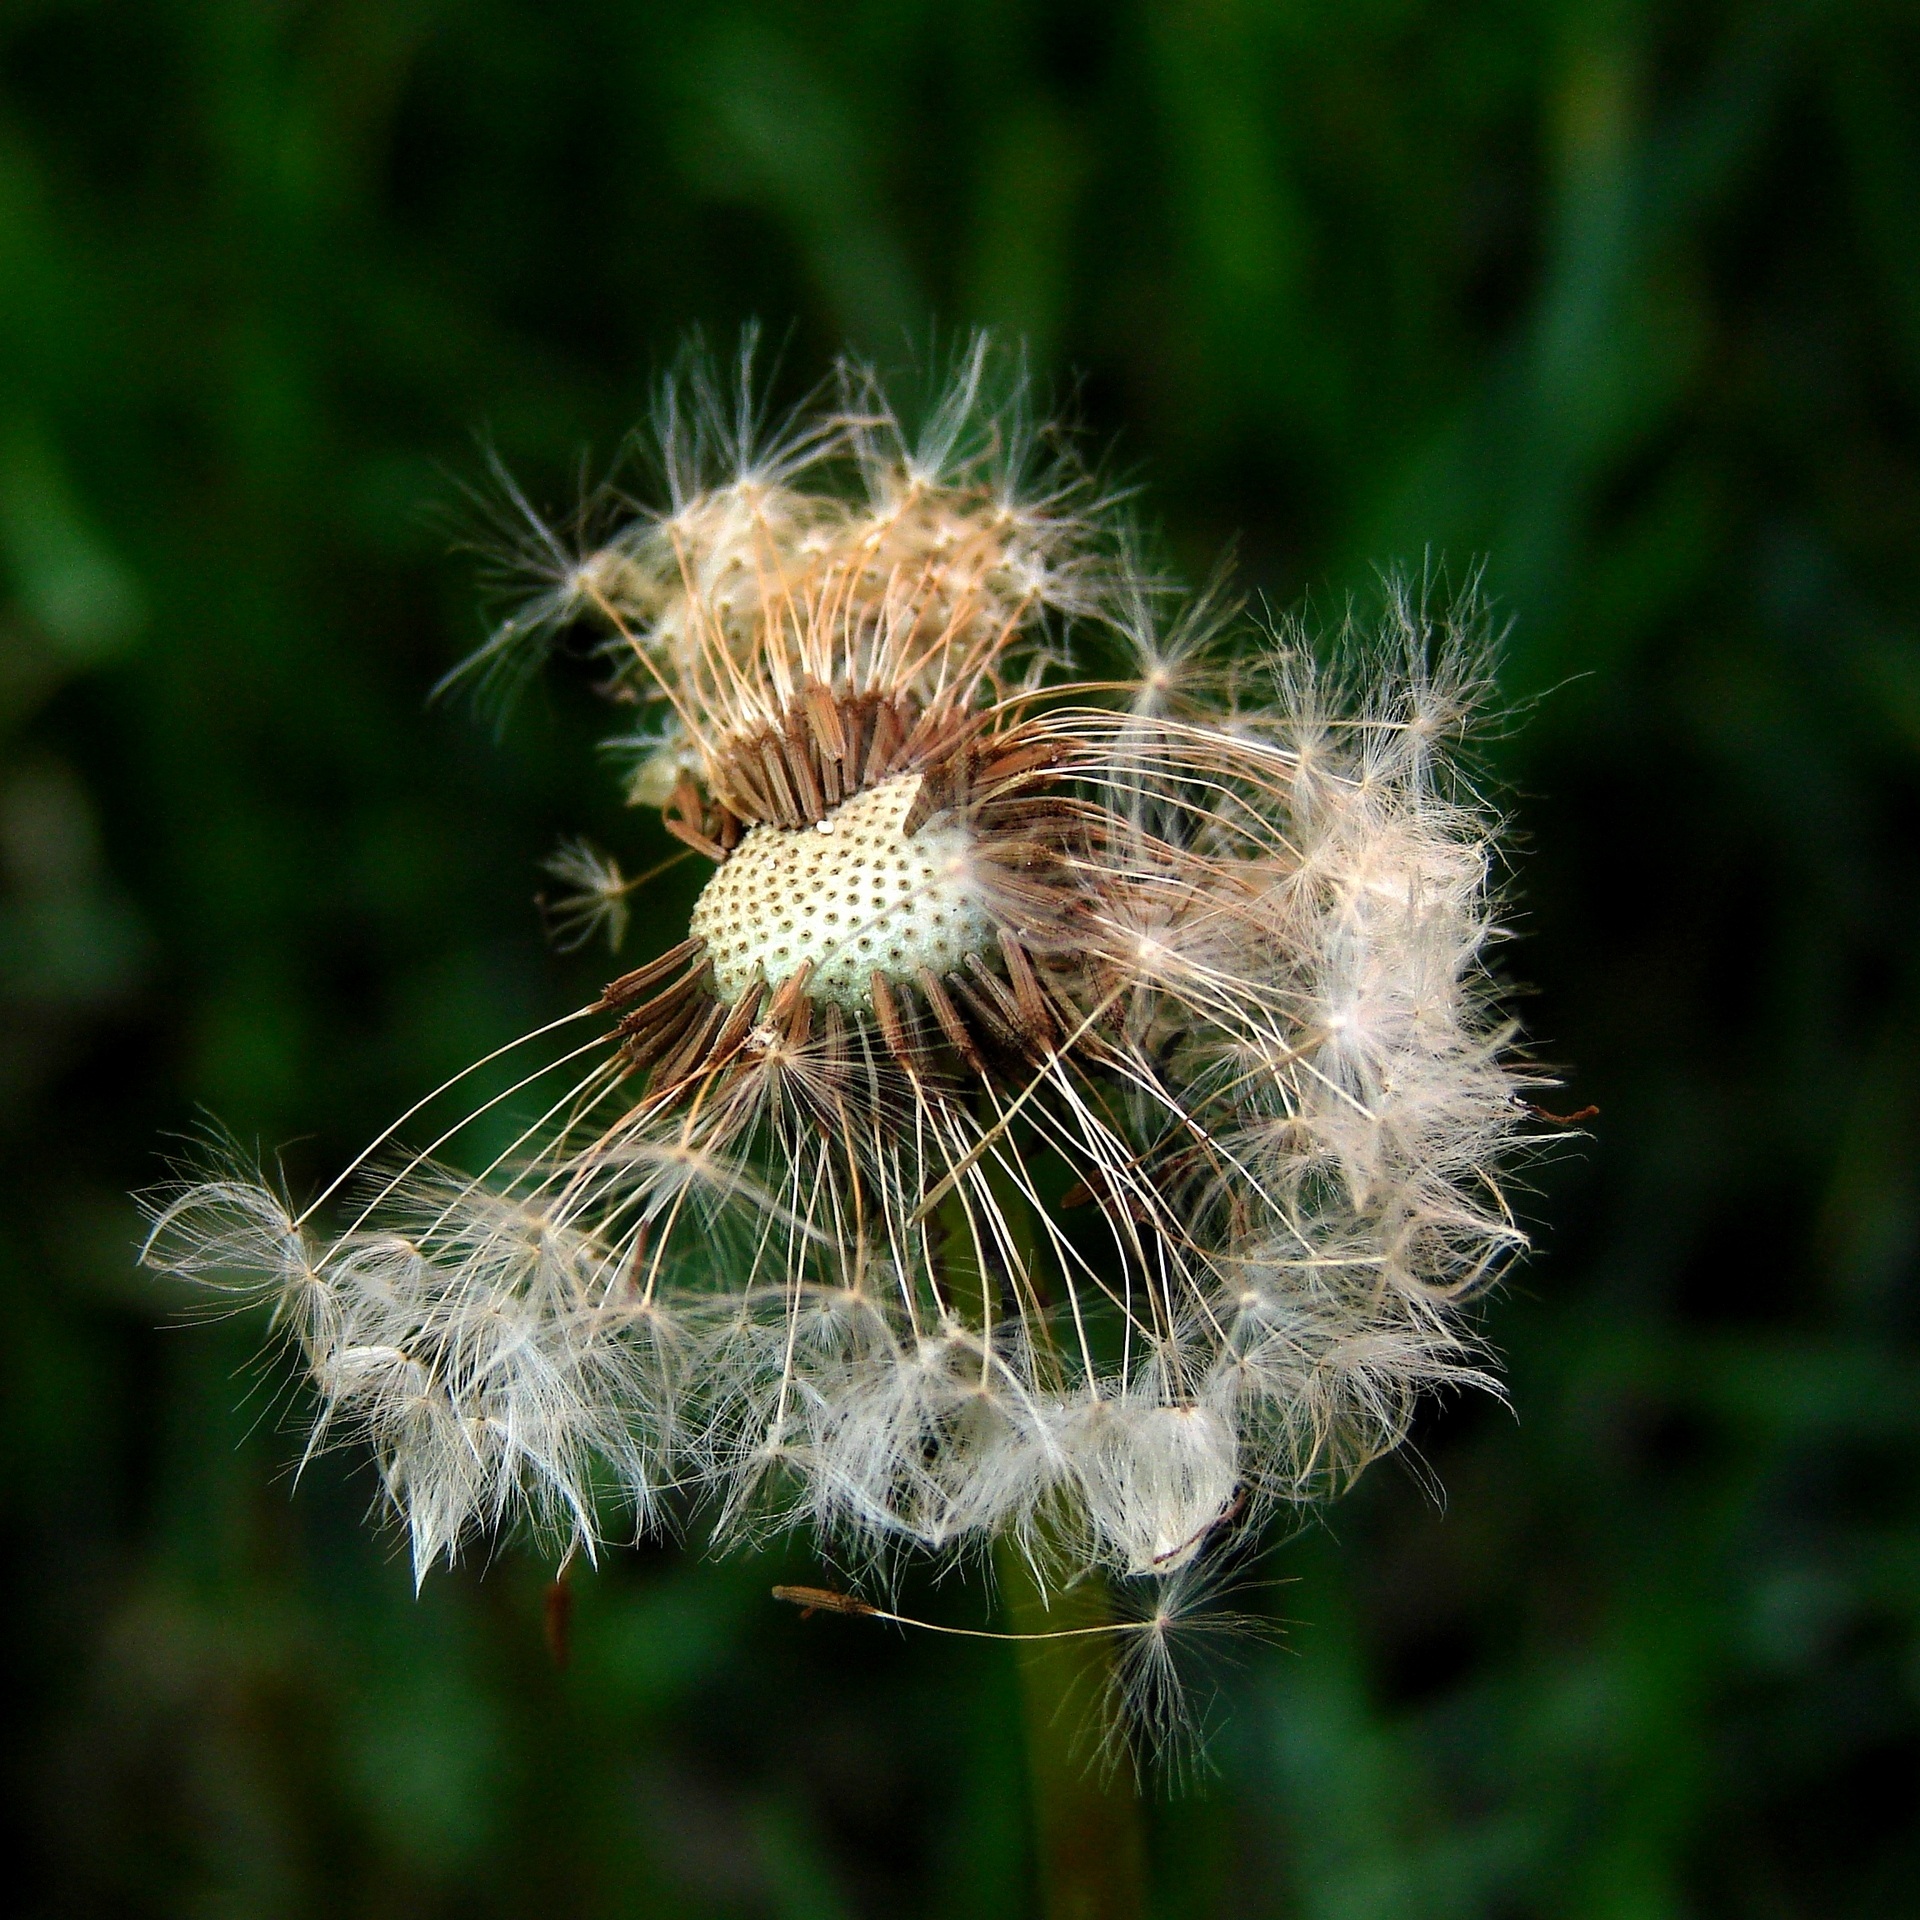
nature, grass, plant, photography, dandelion, flower, green, natural, botany, flora, fauna, wildflower, close up, seeds, thistle, existence, macro photography, flowering plant, daisy family, grass family, plant stem, land plant, thorns spines and prickles